Death of Barbara Precht

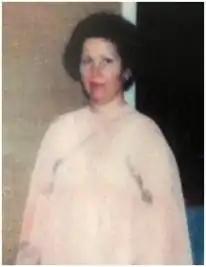
Precht, at about age 46, prior to her 1983 departure from Ohio to California

Barbara Rose Precht (née Hess), previously known as Pearl Lady, was an American woman who was found dead in the Ohio River in 2006; she remained unidentified until 2014. Precht's cause of death is unknown; it may have been an accident, suicide or homicide. Her husband, James, was located and arrested for lying to police about his identity after she was identified.